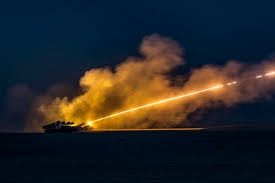
Label: Self Propelled Artillery